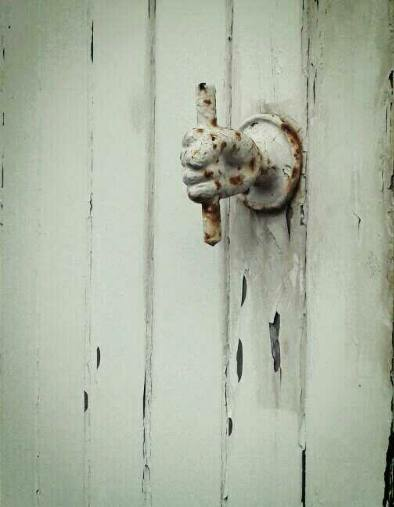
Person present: No